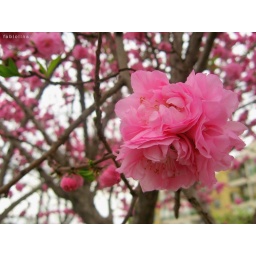
Beautiful pink flowers in a cloudy day